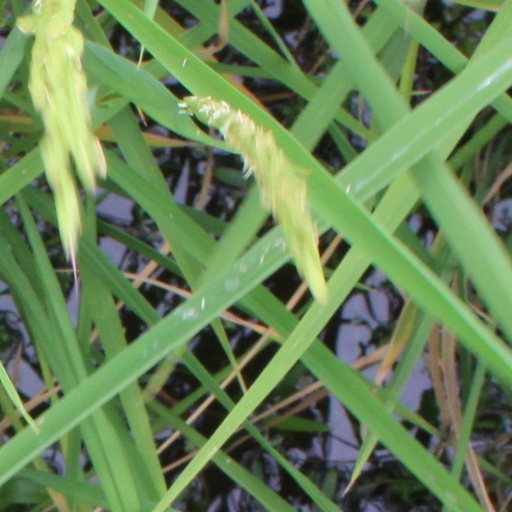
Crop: rice